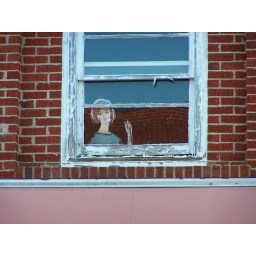
A cut out in an upper window in a building in downtown Lincolnton, NC.